Azerbaijani art

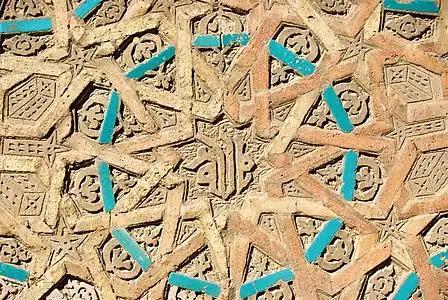
Ornament from the Momine Khatun Mausoleum in Nakhchivan, 12th century

The seizure of Caucasian Albania by Arabs in the seventh century was of great importance to the further development of the visual arts. Muslim, Iranian and Arabic cultures began to spread in the territory of modern Azerbaijan. The construction of mosques, mausoleums, castles and other cultic architectural monuments followed decorated with various patterns and ornaments, calligraphic elements (on epitaphs), tile and bas-reliefs Islamic restrictions on the portrayal of living beings stimulated the development of ornamental forms of decorative arts. Ornaments on the Momine Khatun Mausoleum in Nakhchivan, constructed in the epoch of the Seljuq and Khanegah on the shore of the Pirsaat River are monuments from that time.